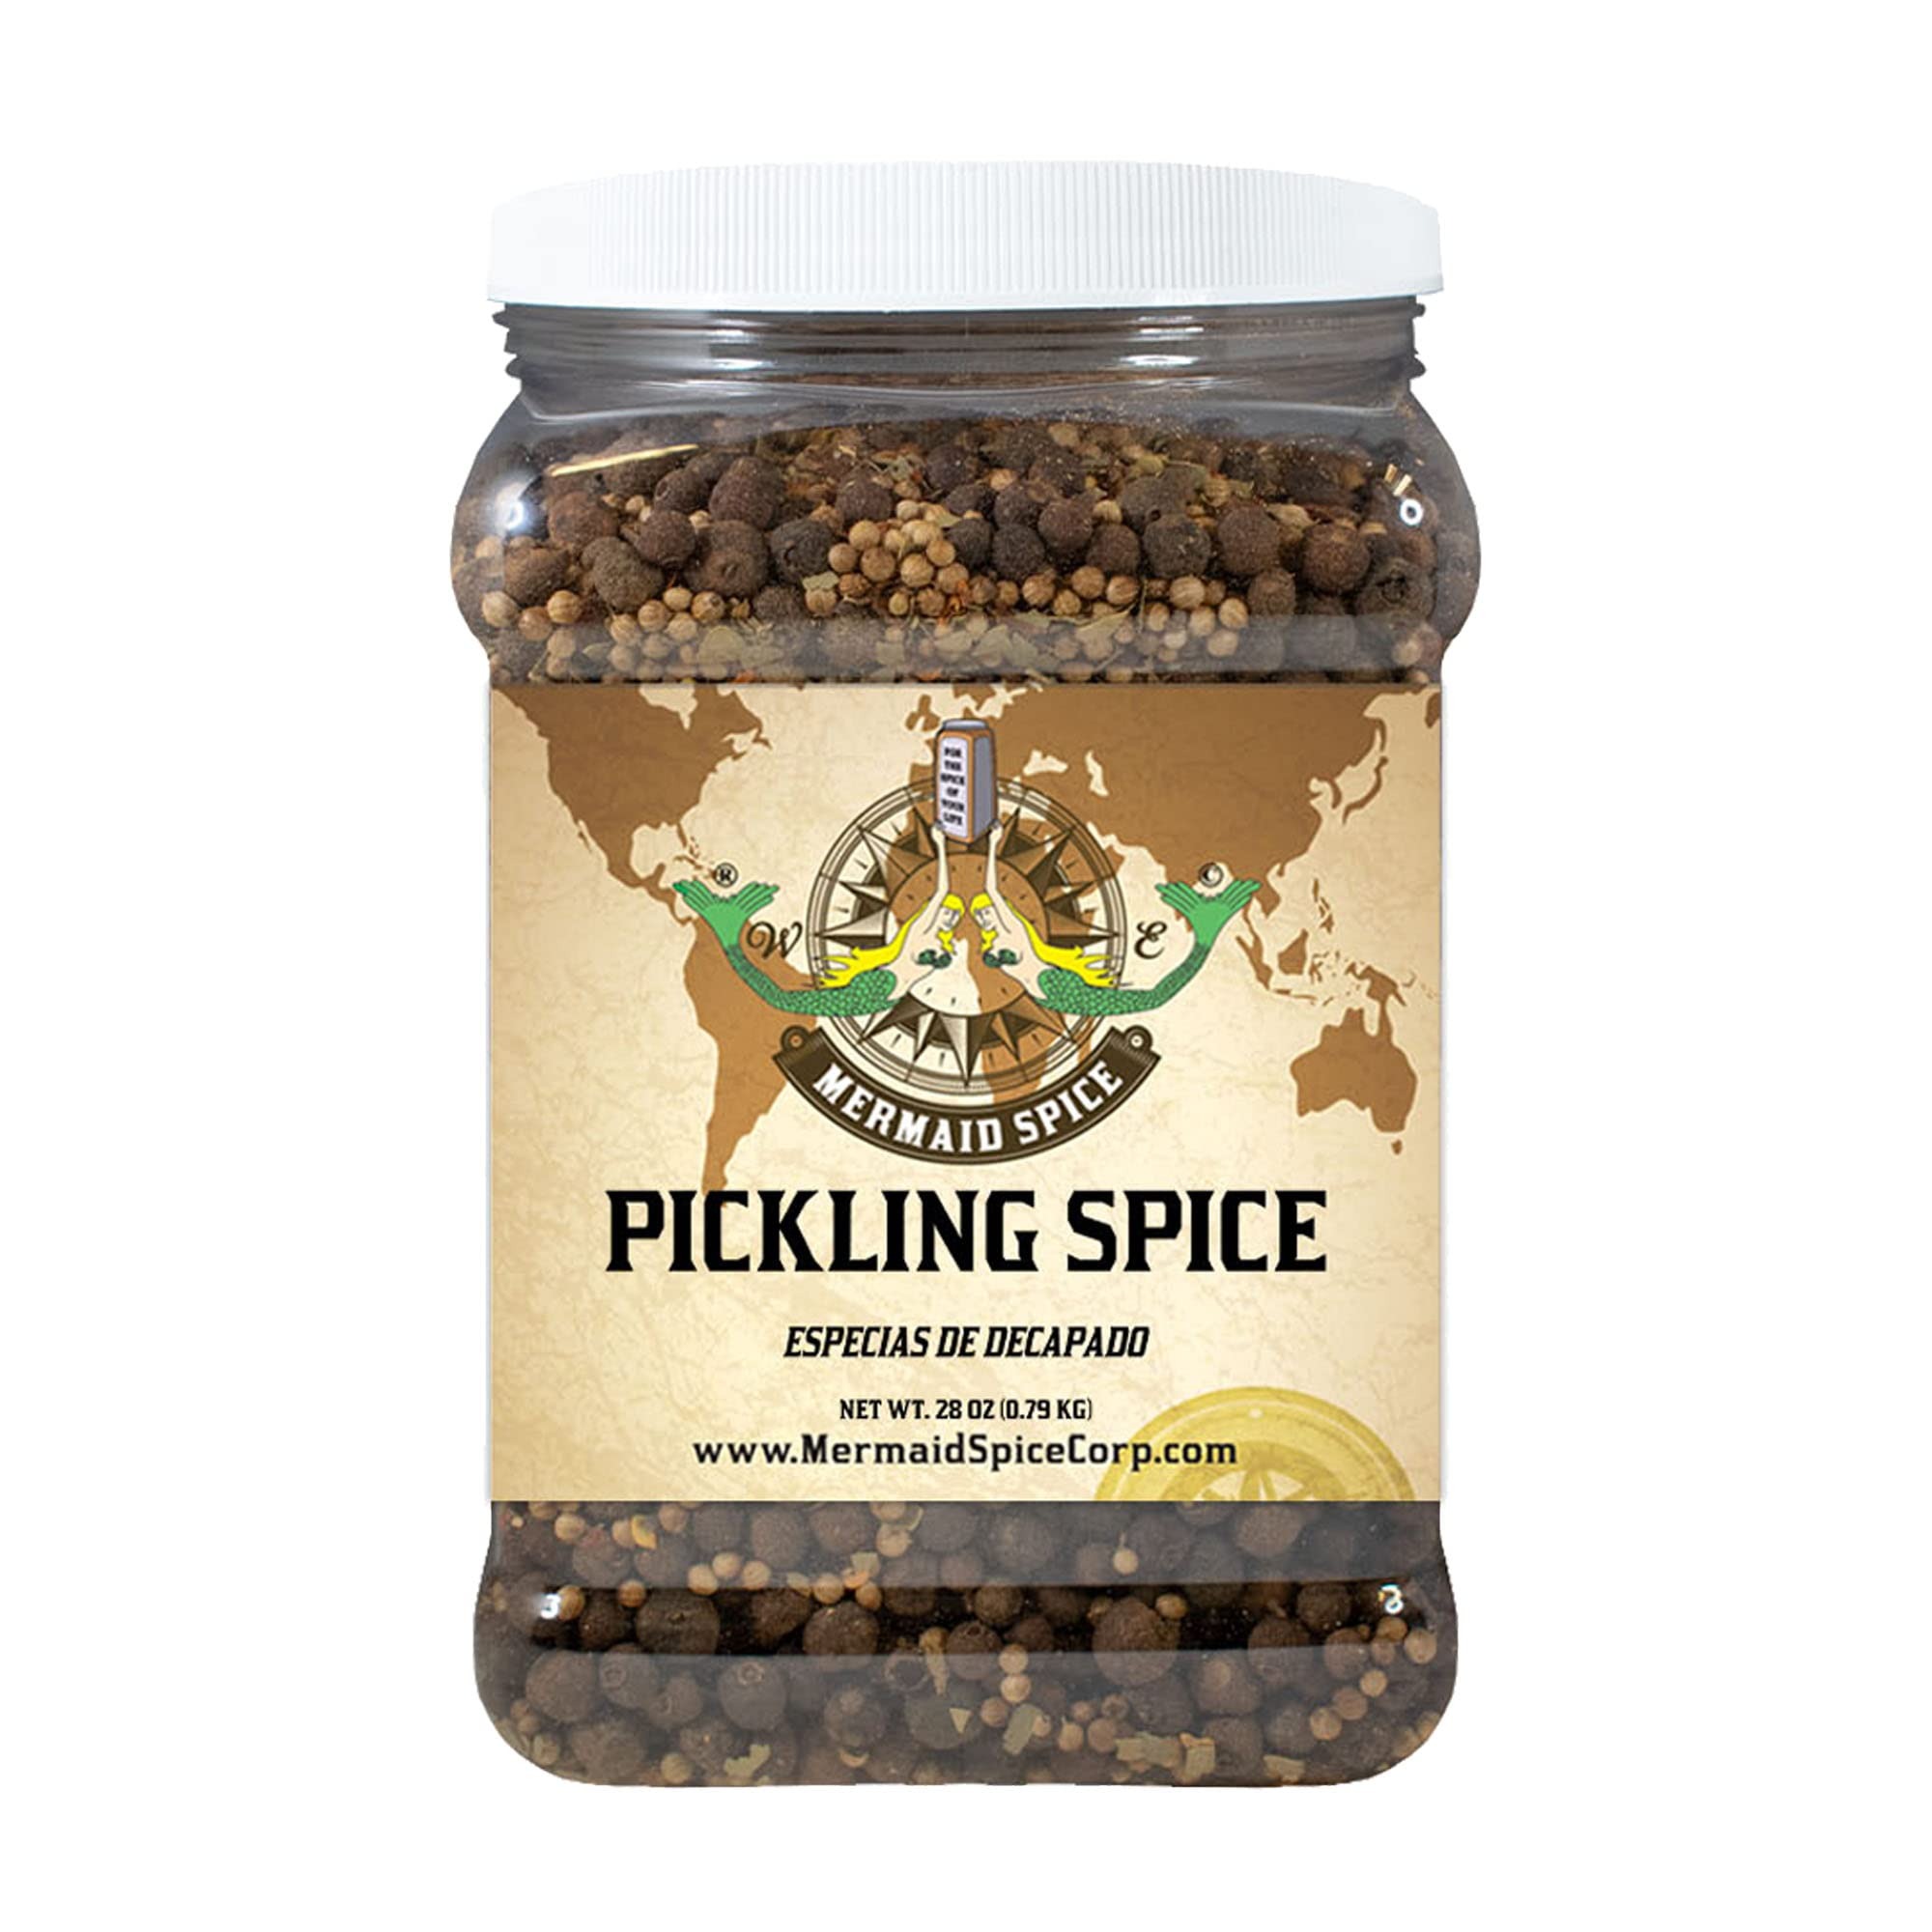
Item Name: Mermaid Spice Corp - Pickling Spice - 28 oz. (0.79 kg.)
Bullet Point: Pickling Spice
Product Description: Our Pickling Spice is a specially blended mix of fragrant spices and herbs. Allspice, mustard seeds, cloves, and bay leaves are just a few of our secret ingredients. Not only is it great for pickling it can be used to braise meats, add to seafood boils, mixed with beans and rice dishes, and also stews. All of our spices and spice blends are all-natural, gluten-free, vegan, kosher, and halal. INGREDIENTS: ALLSPICE, CINNAMON, MUSTARD SEED, CORIANDER, BAY LEAVES, GINGER, CHILIES, CLOVES, BLACK PEPPER, MACE & CARDAMOM.
Value: 28.0
Unit: Ounce

Price: 11.94